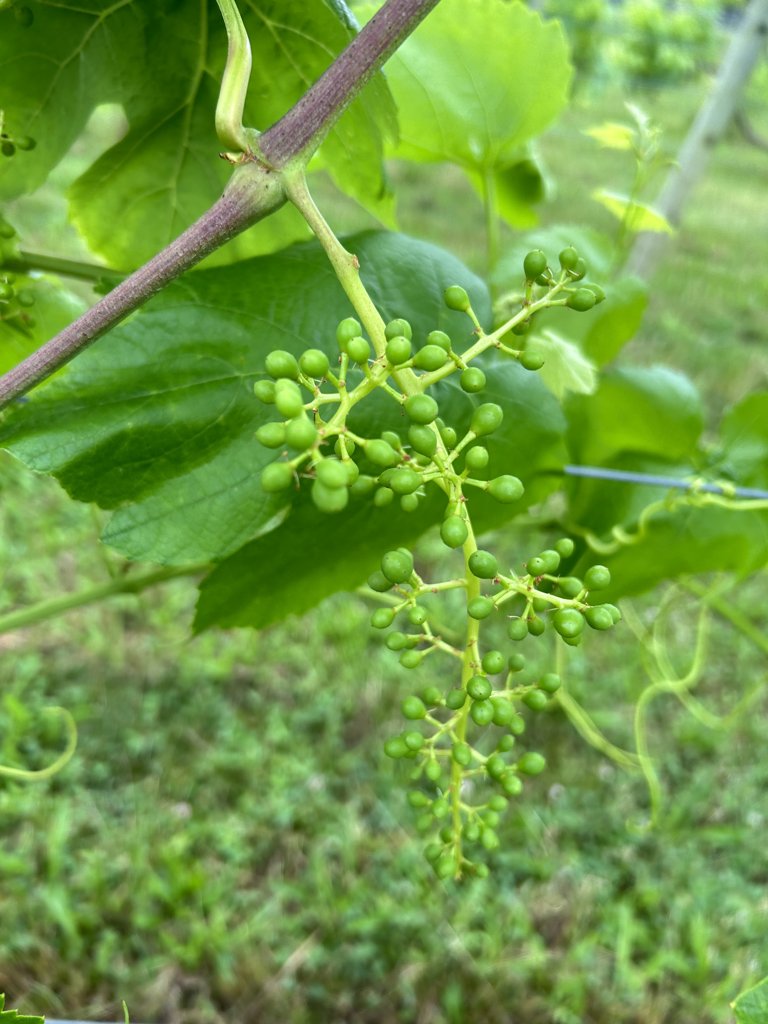
Berries visible: 106
Grape clusters: 2